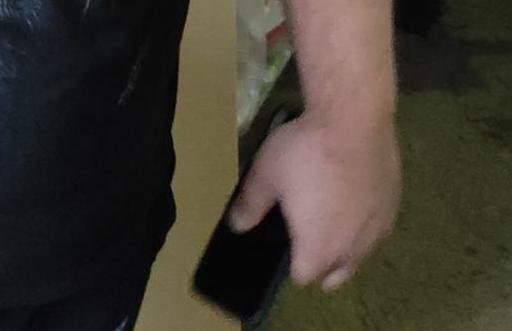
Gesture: no_gesture